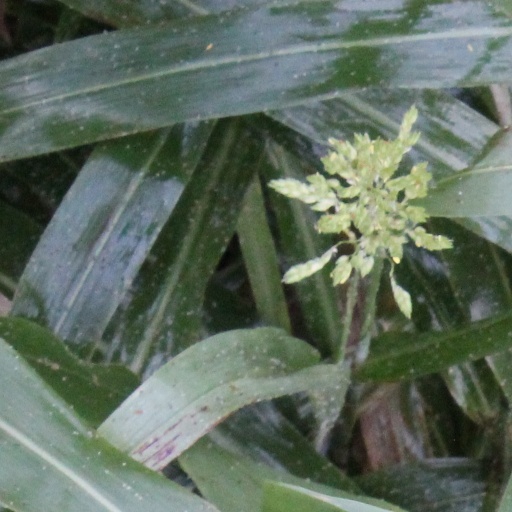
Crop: sorghum